60th Ariel Awards

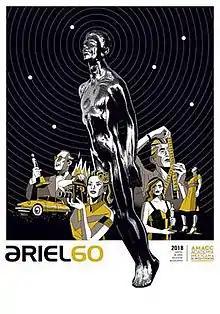
Official poster for the 60th Ariel Awards created by Dr. Alderete.

The 60th Ariel Awards ceremony, organized by the Mexican Academy of Film Arts and Sciences (AMACC) took place on June 5, 2018, at the Palacio de Bellas Artes in Mexico City. During the ceremony, AMACC presented the Ariel Award in 26 categories honoring films released in 2017. The ceremony was televised in Mexico by Canal 22.